Fairground Park riot

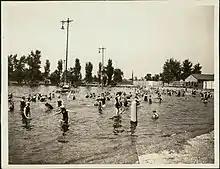
Swimmers at the Fairground Park swimming pool, 1920s

The Fairground Pool, in St. Louis, Missouri, was one of the largest pools in the American Midwest, measuring 440 feet. The pool was able to hold from 10,000 to 12,000 swimmers at a time. During this time period much of the country was suffering from segregation. Pickets had been put up at the Fairground Park to protest the segregation of pools despite the lack of support for segregation of public facilities in federal law. John J. O'Toole, City of St. Louis' Director of Public Welfare made the decision to desegregate the pool, saying, "I can't oppose anyone from lawfully using a swimming pool. They are taxpayers and citizens, too." On June 21, 1949, African Americans were allowed access to the city pool for the first time. Until that day, the Fairground Park swimming pool was only open to white patrons.